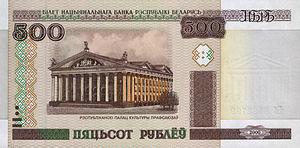
Le rouble biélorusse était la monnaie officielle de la Biélorussie de 2000 à 2016. Son abréviation officielle est Br. 1 rouble est divisé en 100 kapieïkas. Il existe des billets de 100, 500, 1 000, 5 000, 10 000, 20 000, 50 000, 100 000 et 200 000 Br. Il n'y a pas de pièces, ni de billets pour les kapieïkas.